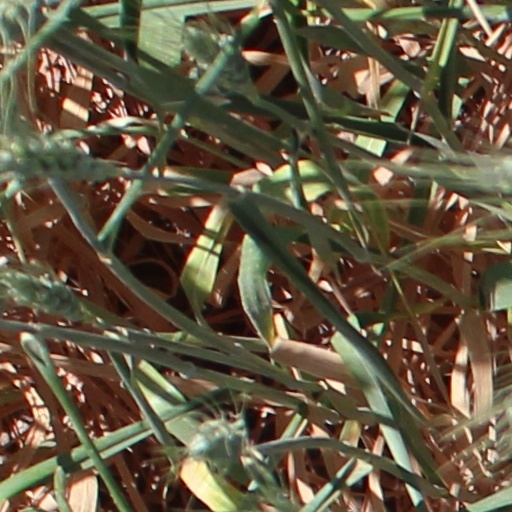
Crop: wheat